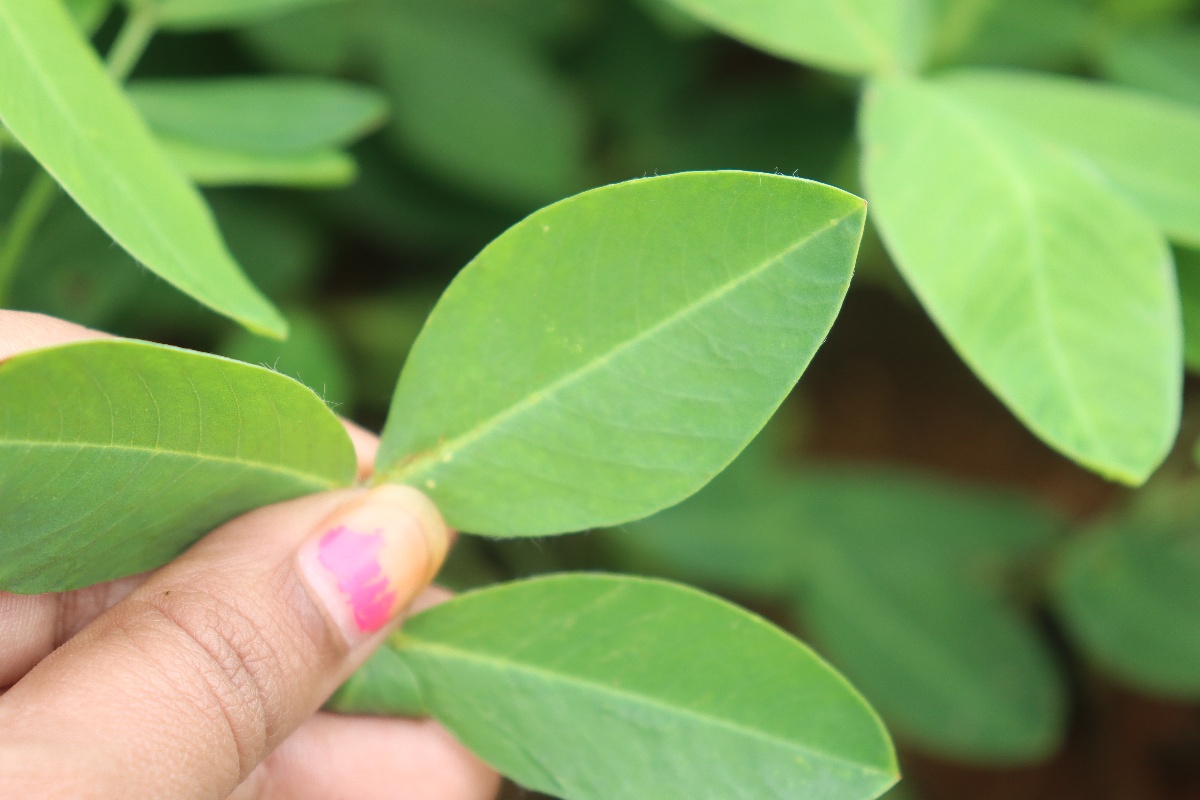
Label: early_leaf_spot